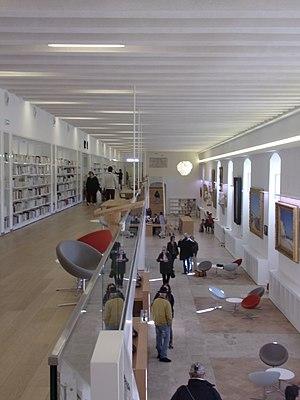
aménagement de la bibliothèque Inguimbertine, à l'hôtel dieu de Carpentras
L'hôtel-Dieu de Carpentras, construit au milieu du XVIIIᵉ siècle, était l'un des hôpitaux de la capitale du Comtat Venaissin. S'il ne fut pas le premier de Carpentras, il fut le plus imposant. Succédant à cinq autres établissements hospitaliers dont les durées de fonctionnement se chevauchèrent souvent, il fut commandité par Joseph-Dominique d'Inguimbert, dit dom Malachie, évêque de Carpentras, et le rôle qui fut le sien pendant deux siècles n'est pas indépendant de l'histoire de ses prédécesseurs. Il en est à la fois le successeur et l'aboutissement. Sa construction commença en 1750, et il fut desservi, selon la volonté de l'évêque, par des sœurs hospitalières à partir de 1764.